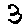
Label: 3